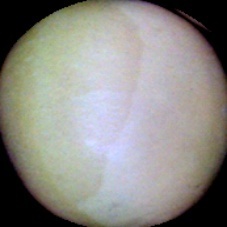
Label: Immature